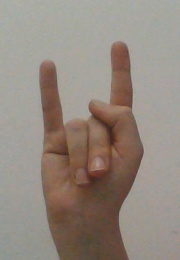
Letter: la